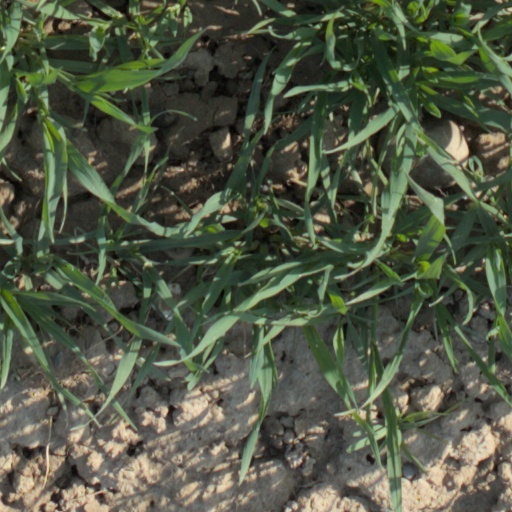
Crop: wheat